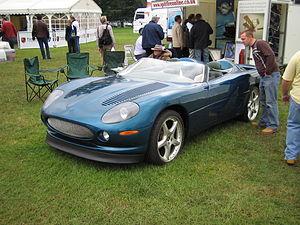
"La Jaguar XK 180 est un concept-car créé par Jaguar pour célébrer le 50ᵉ anniversaire de la XK120. Il est présenté au Salon de Paris en 1998. Il a été réalisé par le département ""Véhicules Spéciaux"" de Browns Lane. Le style est signé Keith Helfet, auteur en son temps de la XJ220. Sous son capot, on retrouve le 4.2 V8 à compresseur fort de 450 ch. Il est accouplé à une boîte automatique dotée d'une commande séquentielle au volant.